Vatican City

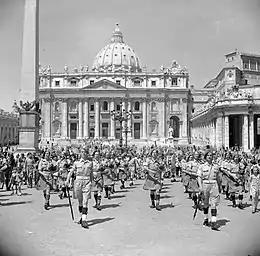
Musicians of the British Army's 38th (Irish) Brigade playing in front of St. Peter's Basilica in June 1944

During the Roman Empire, many villas were constructed there, after Agrippina the Elder (14BC – 18 October AD33) drained the area and laid out her gardens in the early-1st century AD. In AD40 her son the emperor Caligula built in her gardens a circus for charioteers. It was later completed by the emperor Nero and named the , usually called, simply, the Circus of Nero.